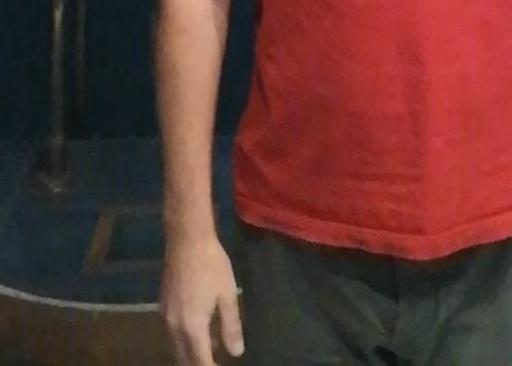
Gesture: no_gesture